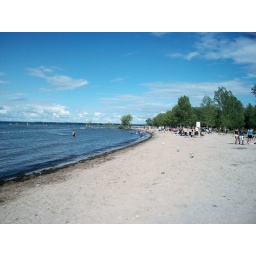
This photo is of the beach looking eastward. Seen in the distance is one of the two rock peninsulas.